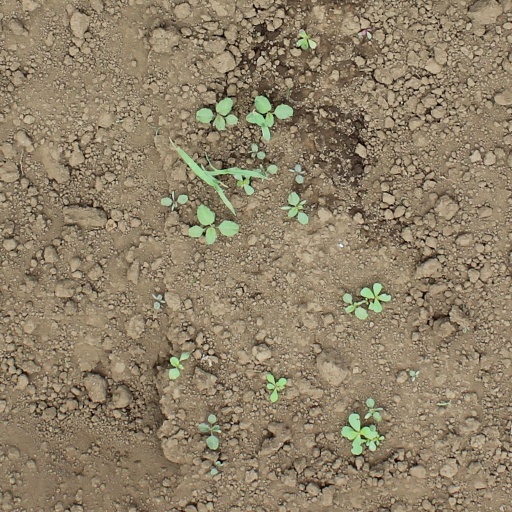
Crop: soybean